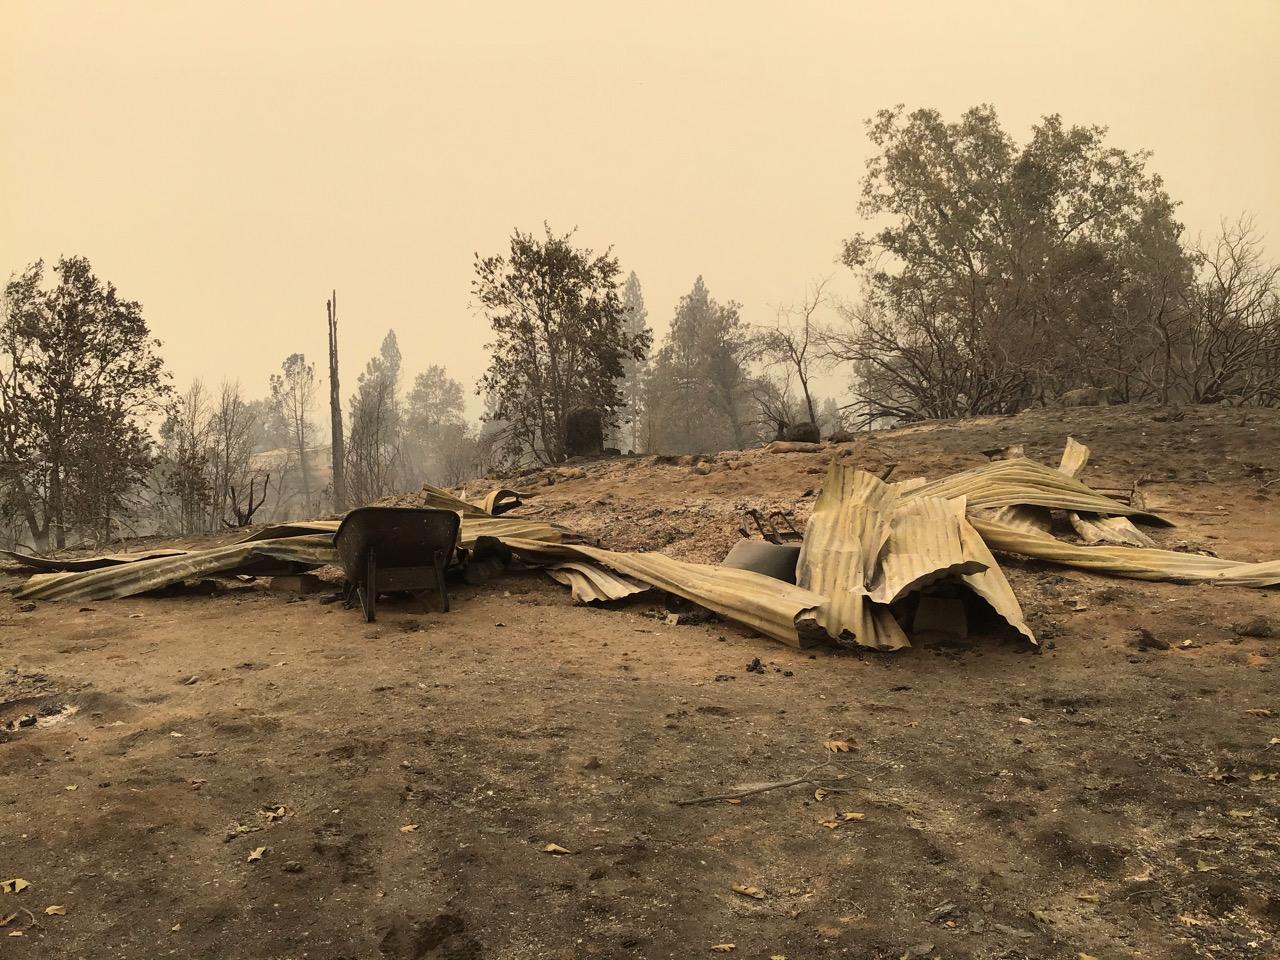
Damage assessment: destroyed